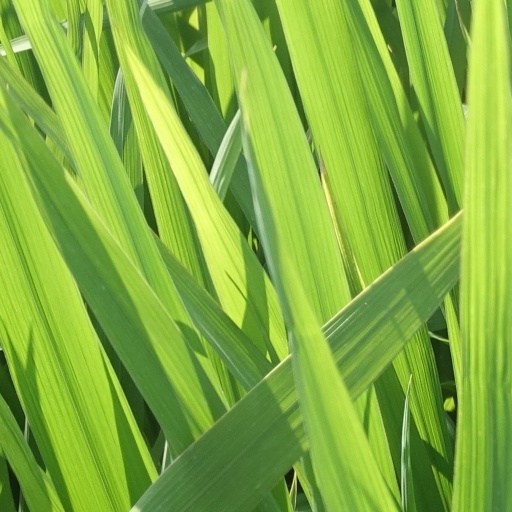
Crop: rice